Age of Ambition

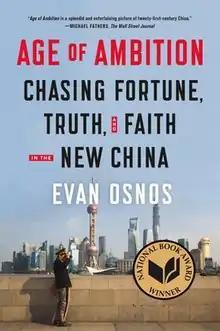
Cover of the 2014 edition, published by Farrar, Straus and Giroux

Age of Ambition: Chasing Fortune, Truth, and Faith in the New China is a non-fiction book by Evan Osnos, a staff writer at "The New Yorker". "Age of Ambition" chronicles the lives of people that Osnos came to know while he was in China from 2005 to 2013.